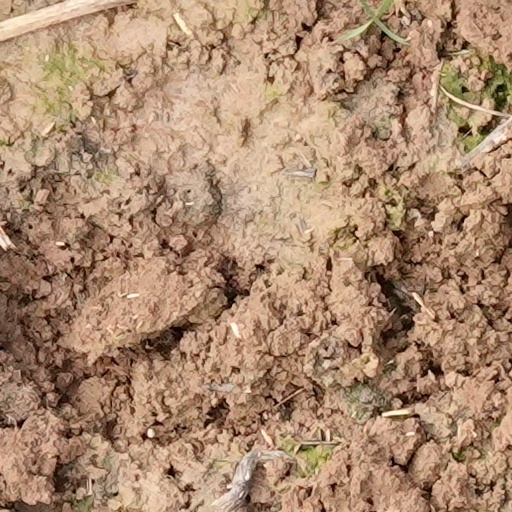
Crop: wheat